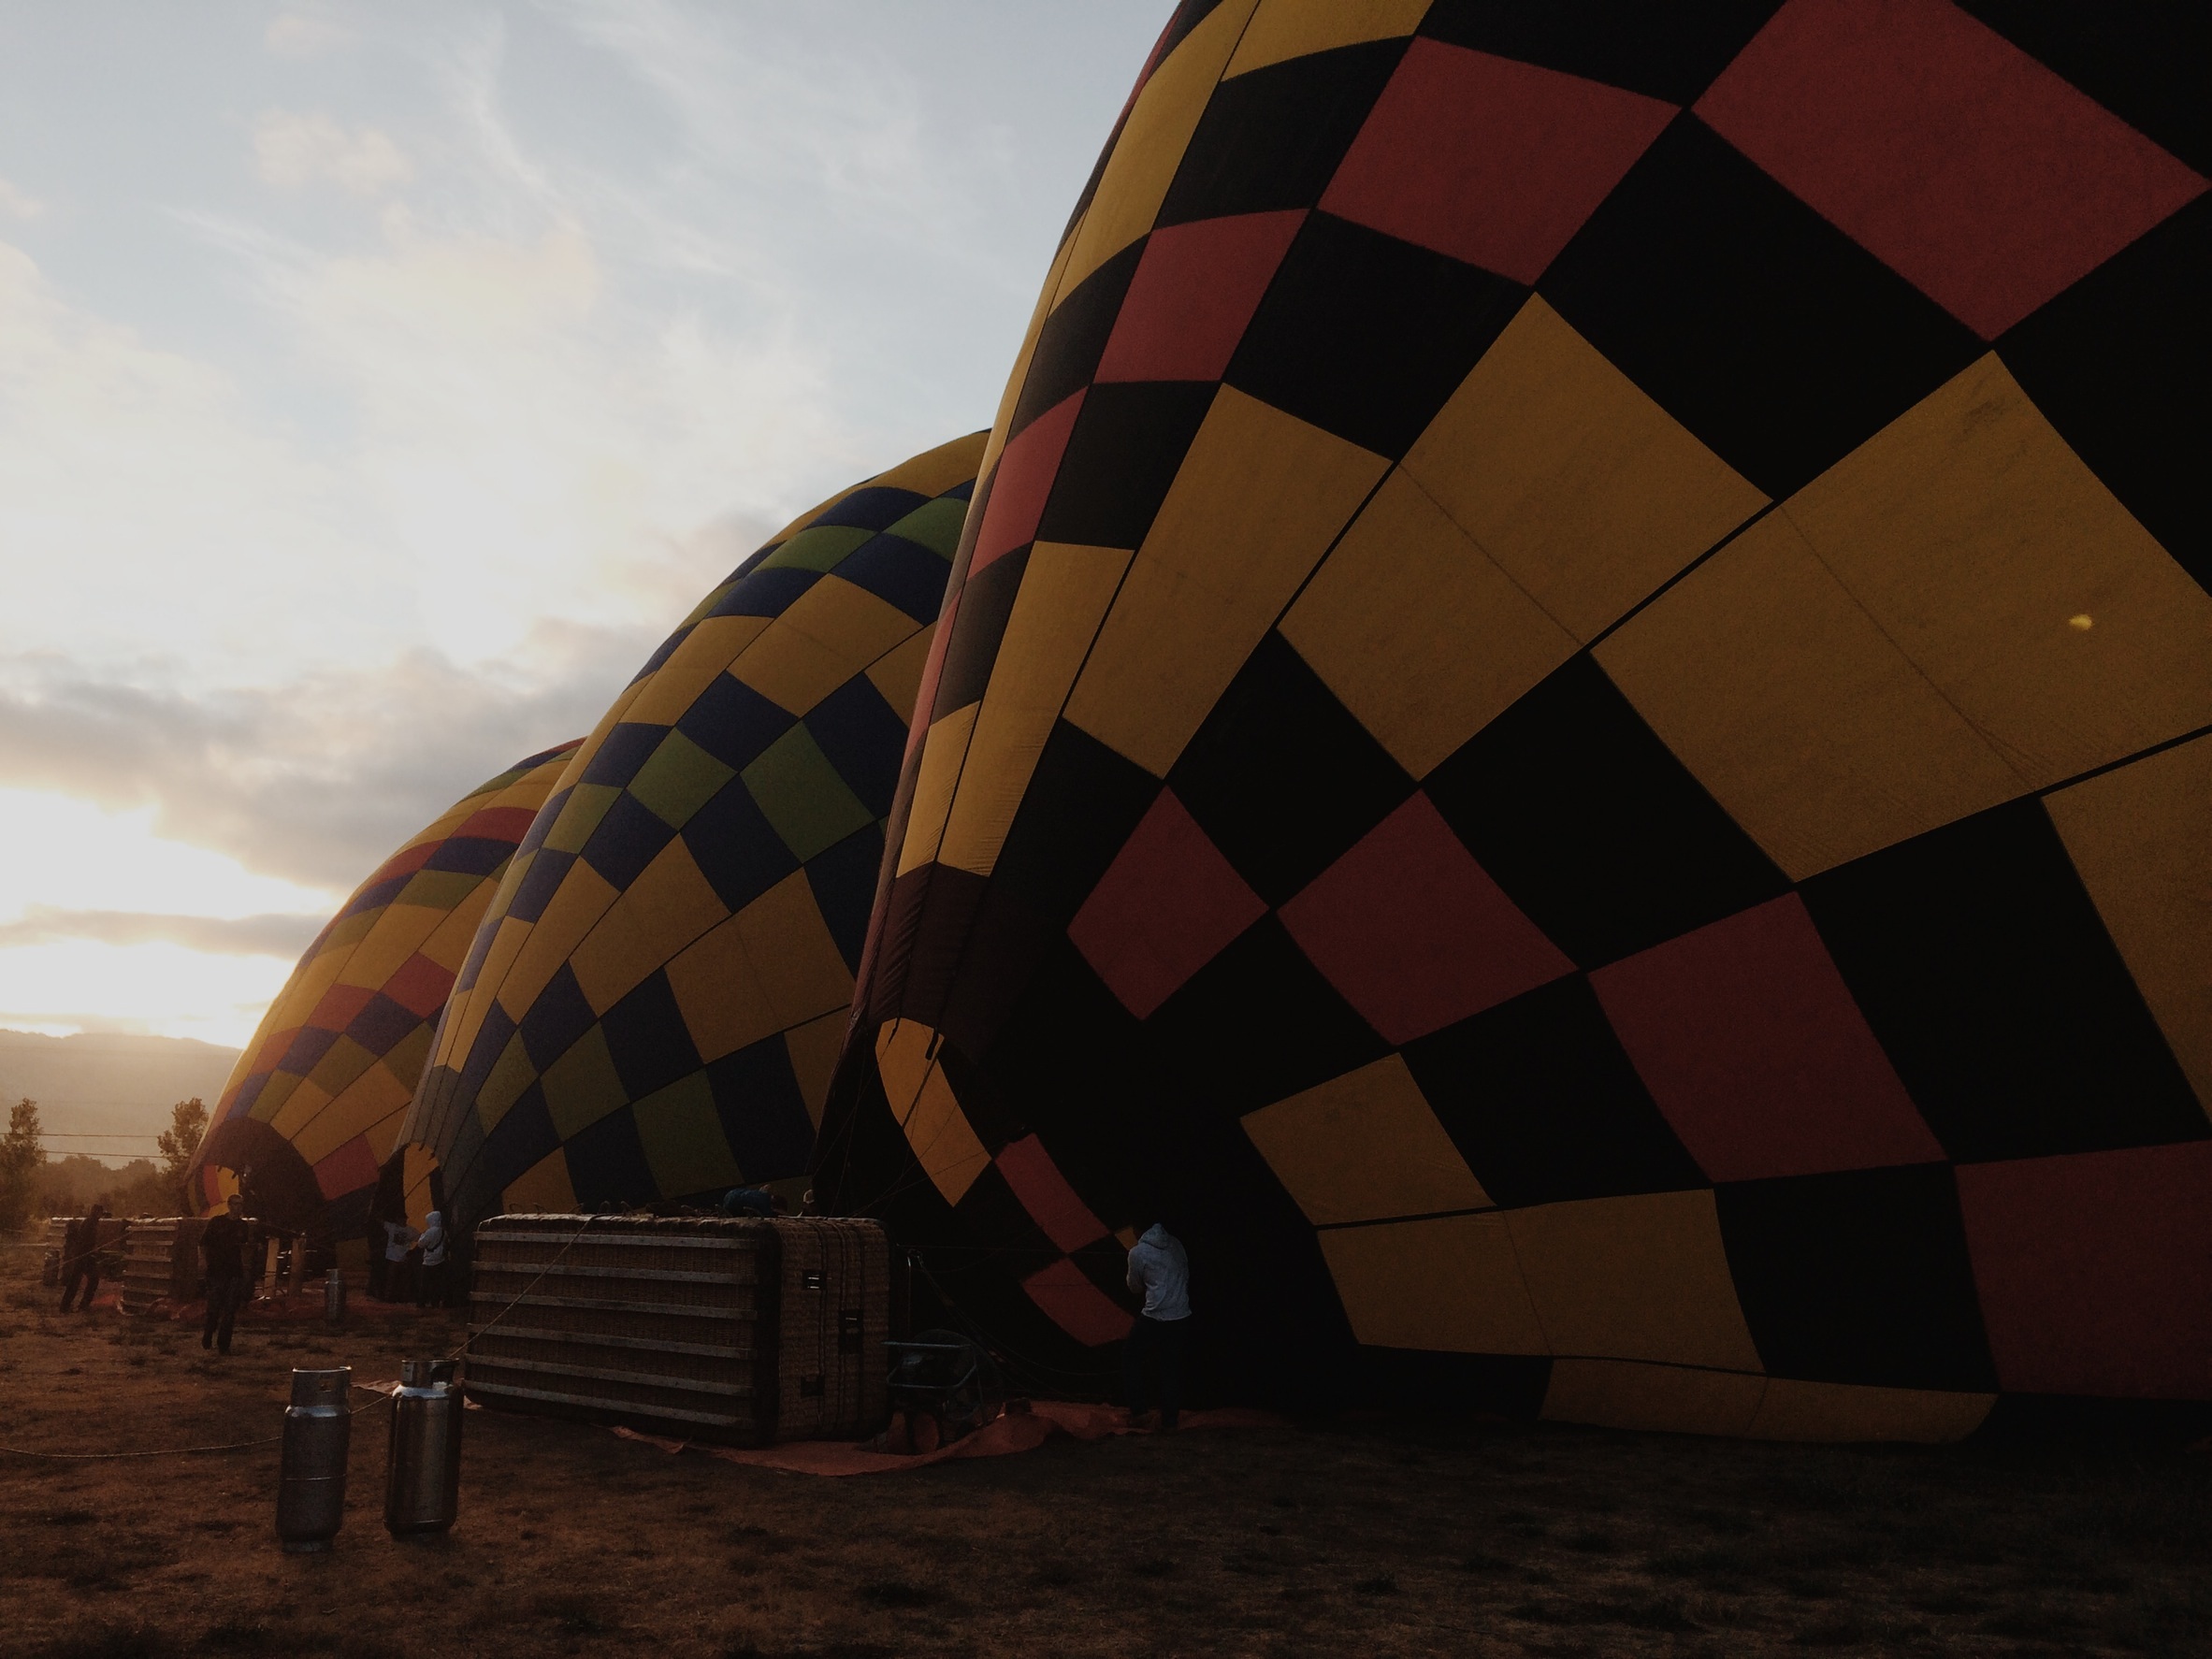
air, hot air balloon, aircraft, recreation, vehicle, colorful, aerial, toy, balloons, hot, ballooning, screenshot, hot air ballooning, hot air balloons, atmosphere of earth